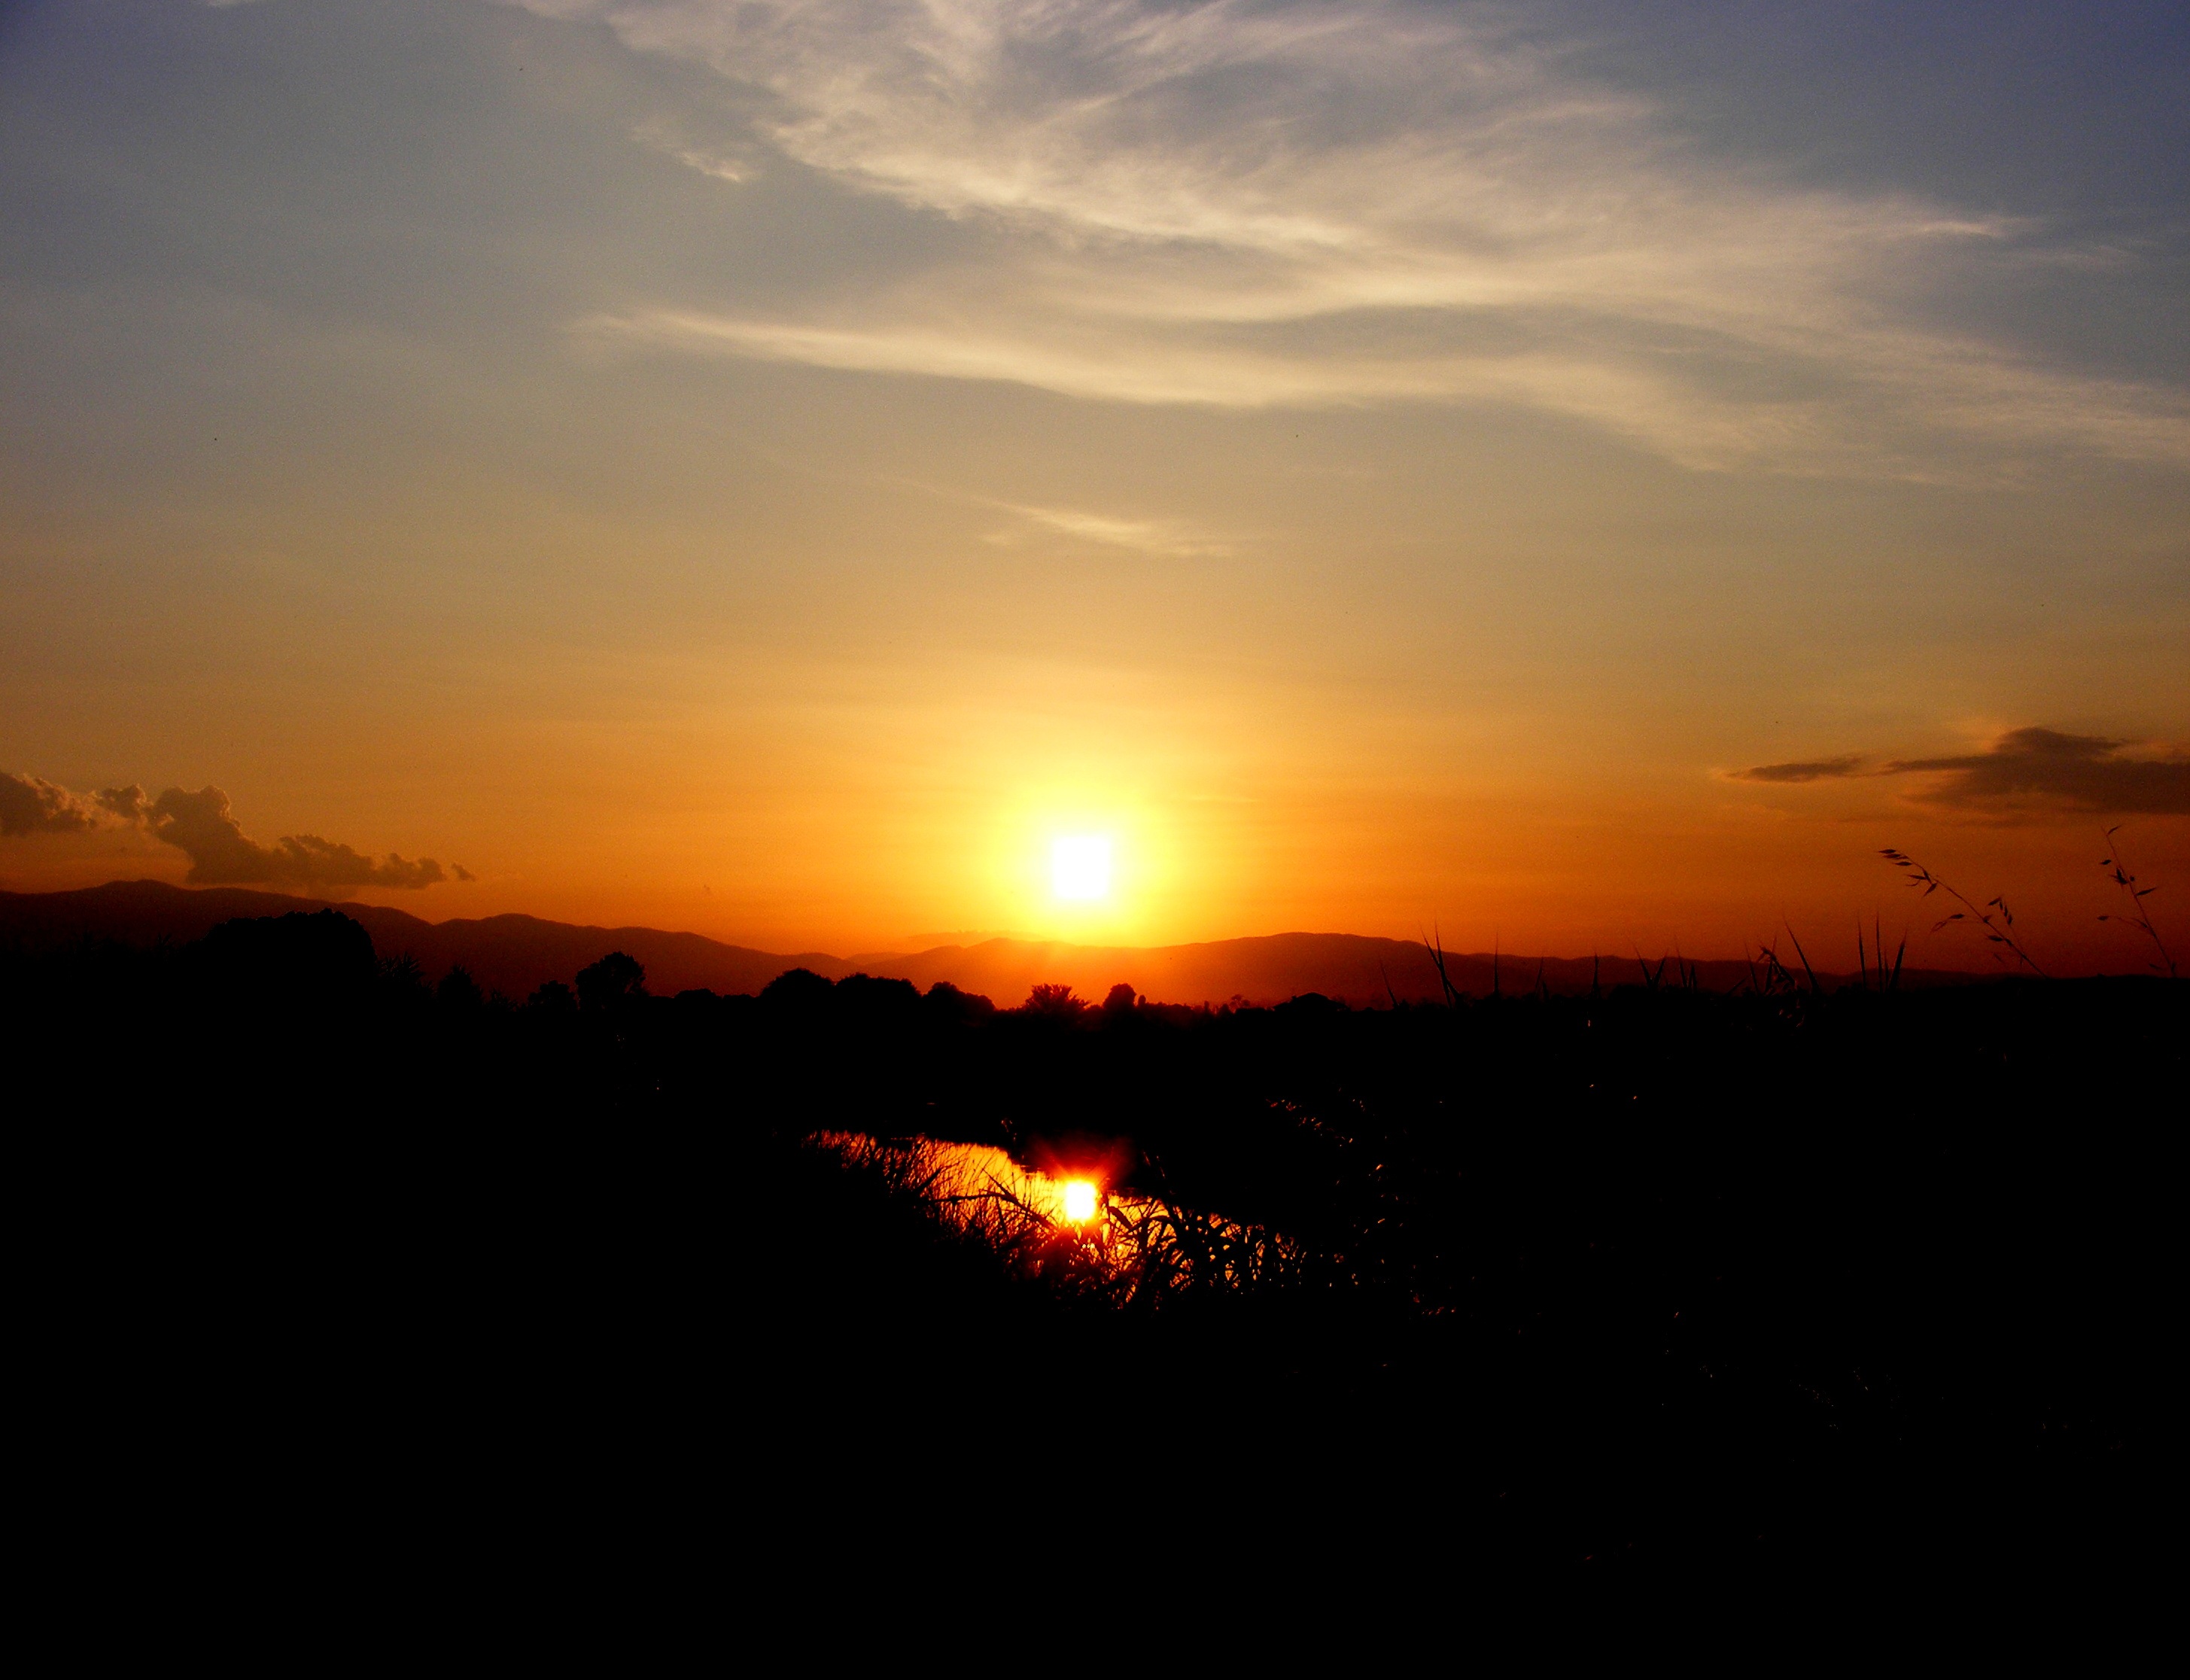
water, horizon, mountain, cloud, sky, sun, sunrise, sunset, sunlight, morning, dawn, atmosphere, dusk, evening, red, fire, cane, afterglow, red sky at morning